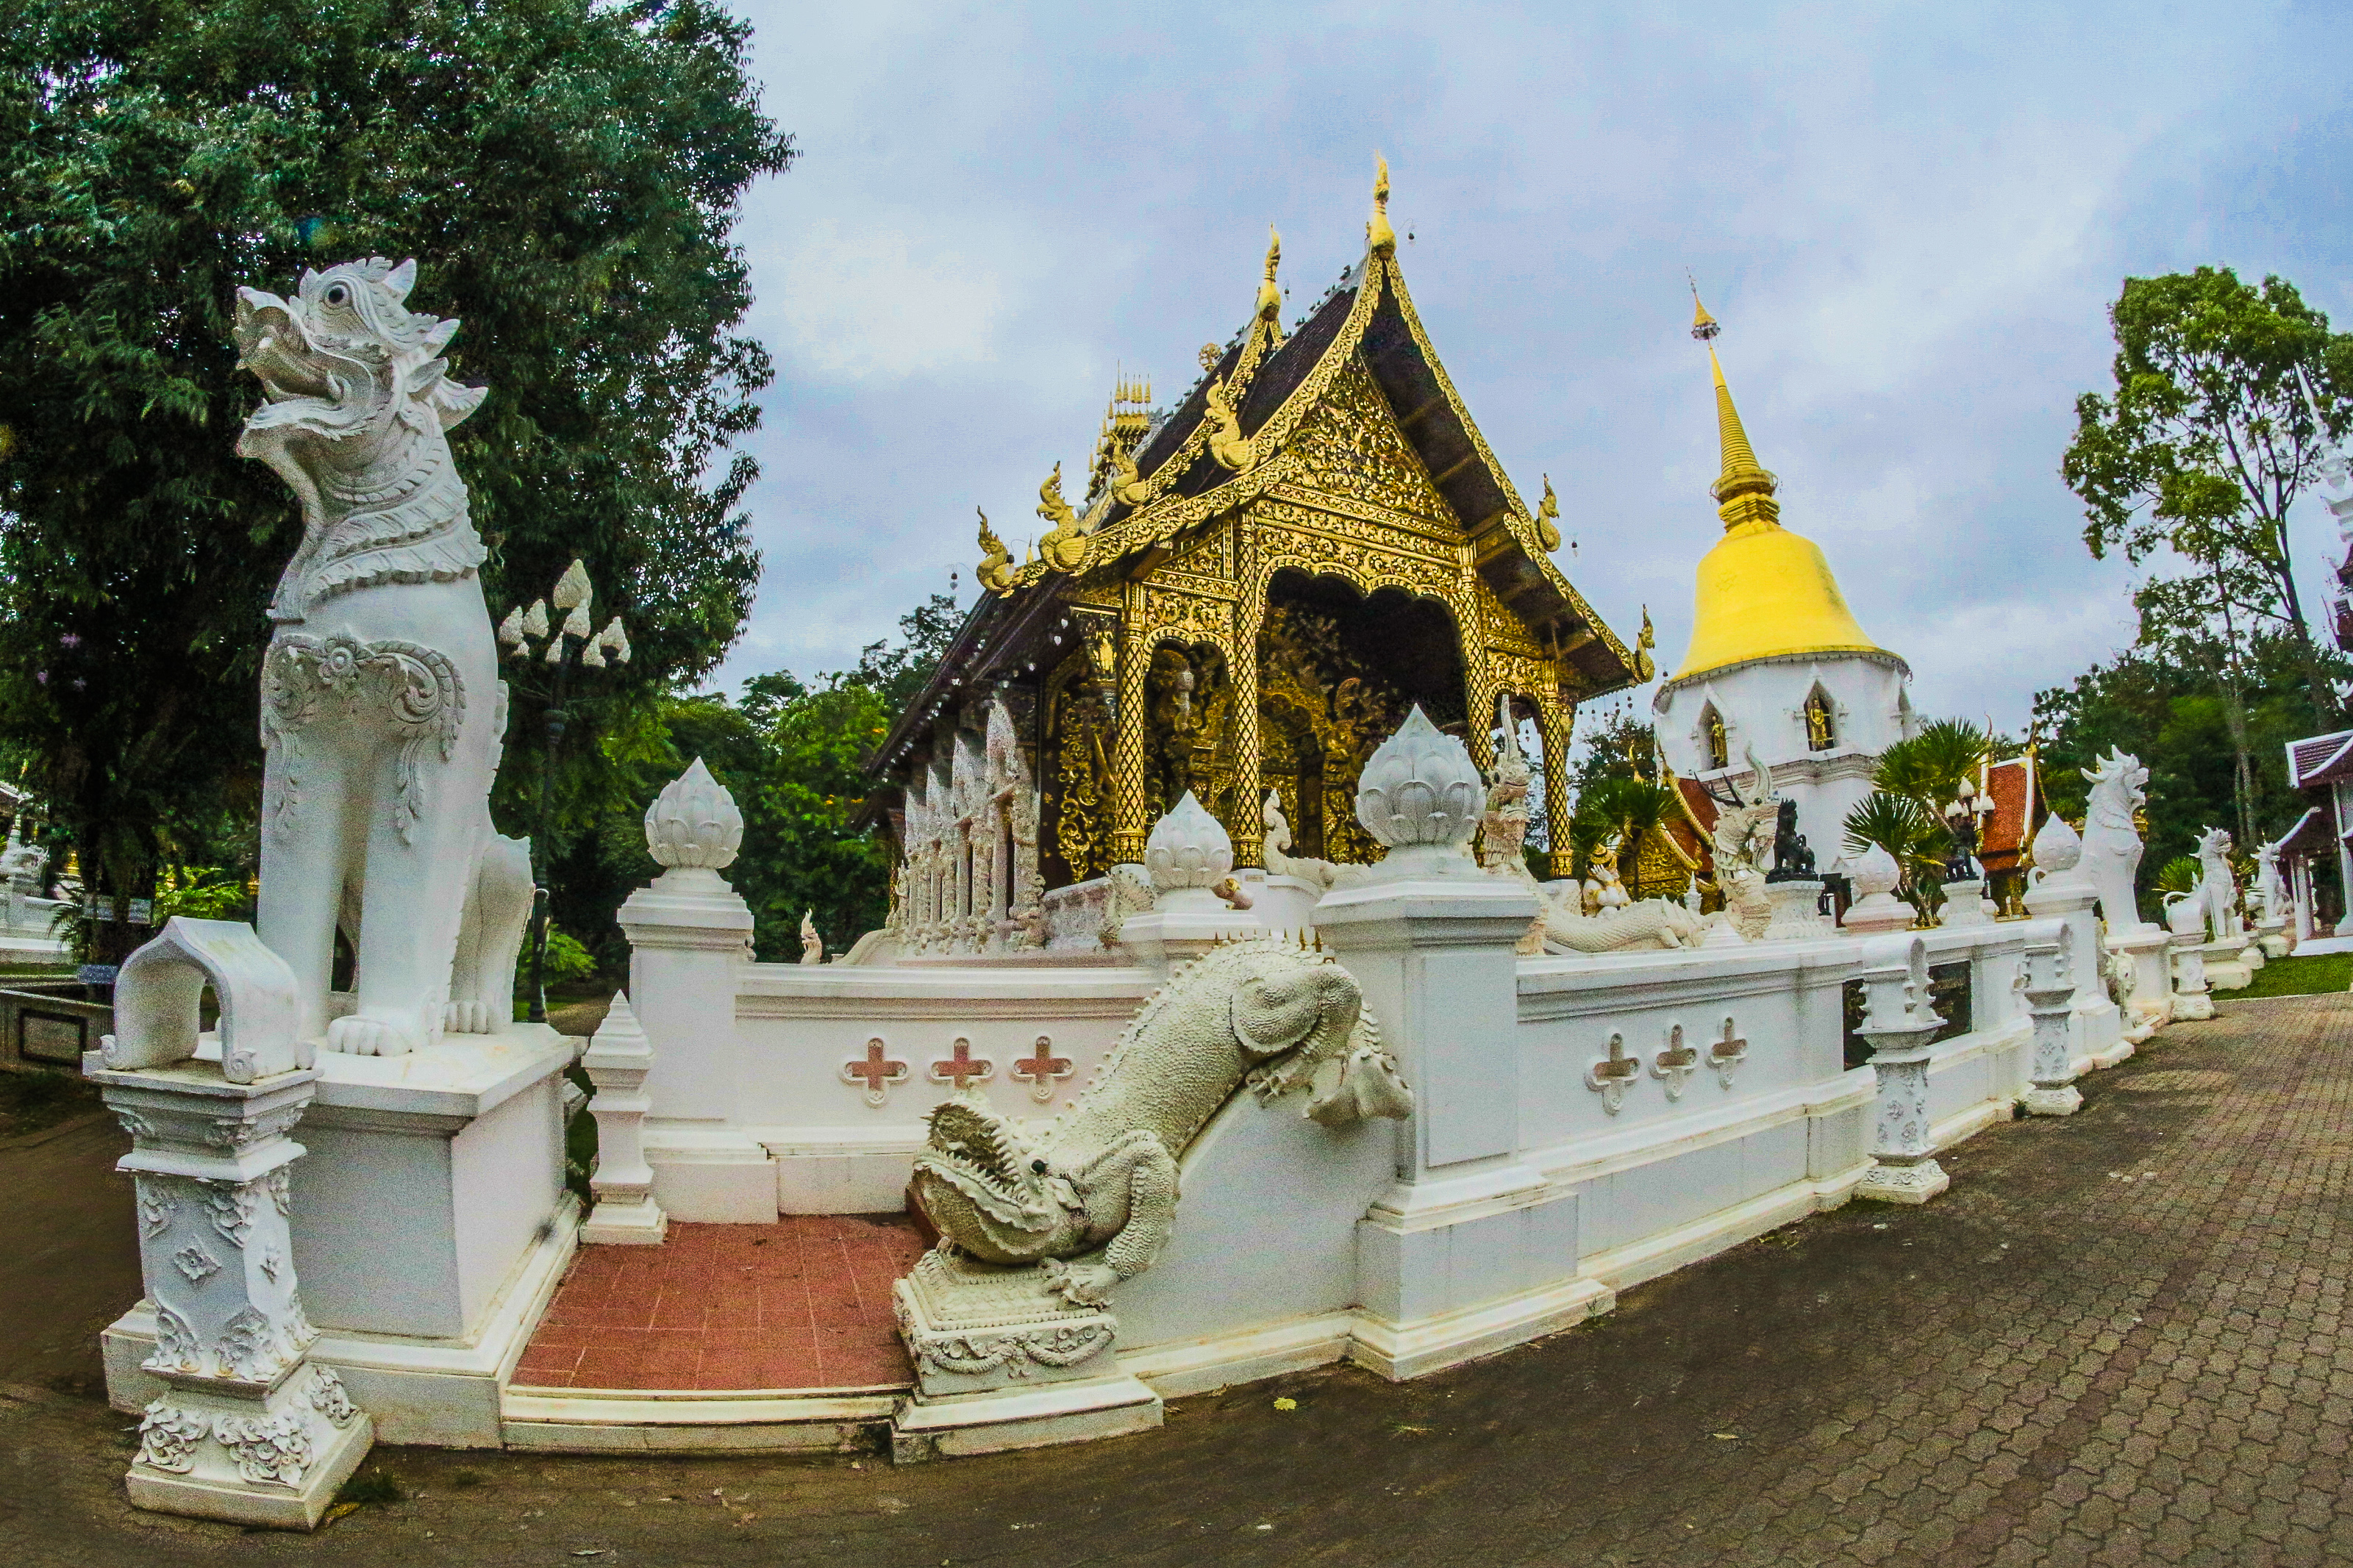
thailand, temple, buddhism, culture, travel, architecture, religion, asia, chiangmai, landmark, ancient, wat, traditional, thai, art, asian, tourism, buddha, buddhist, building, religious, beautiful, gold, statue, history, pagoda, background, chiang mai, sculpture, place of worship, hindu temple, shrine, historic site